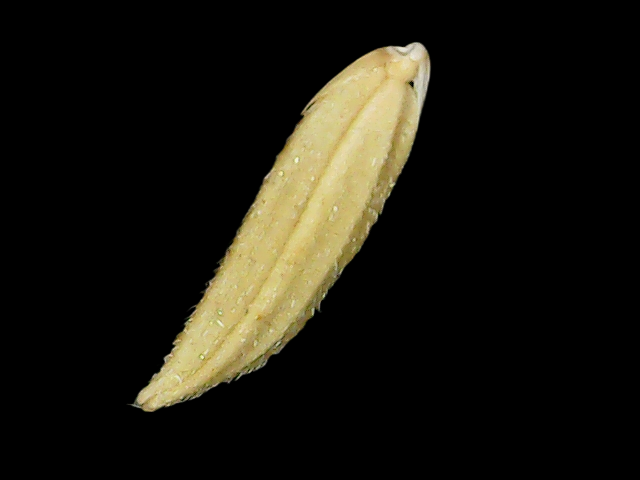
Rice variety: Binadhan20